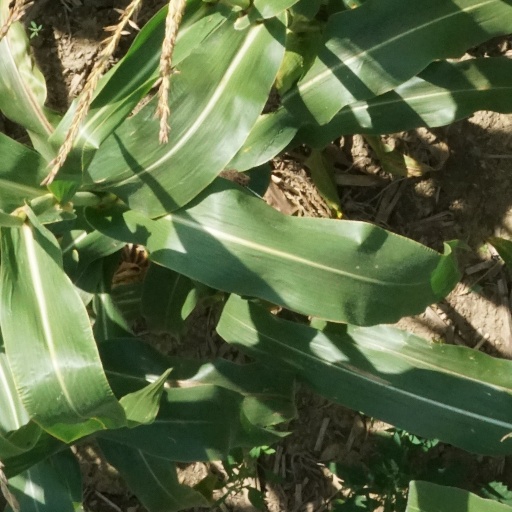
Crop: maize; corn